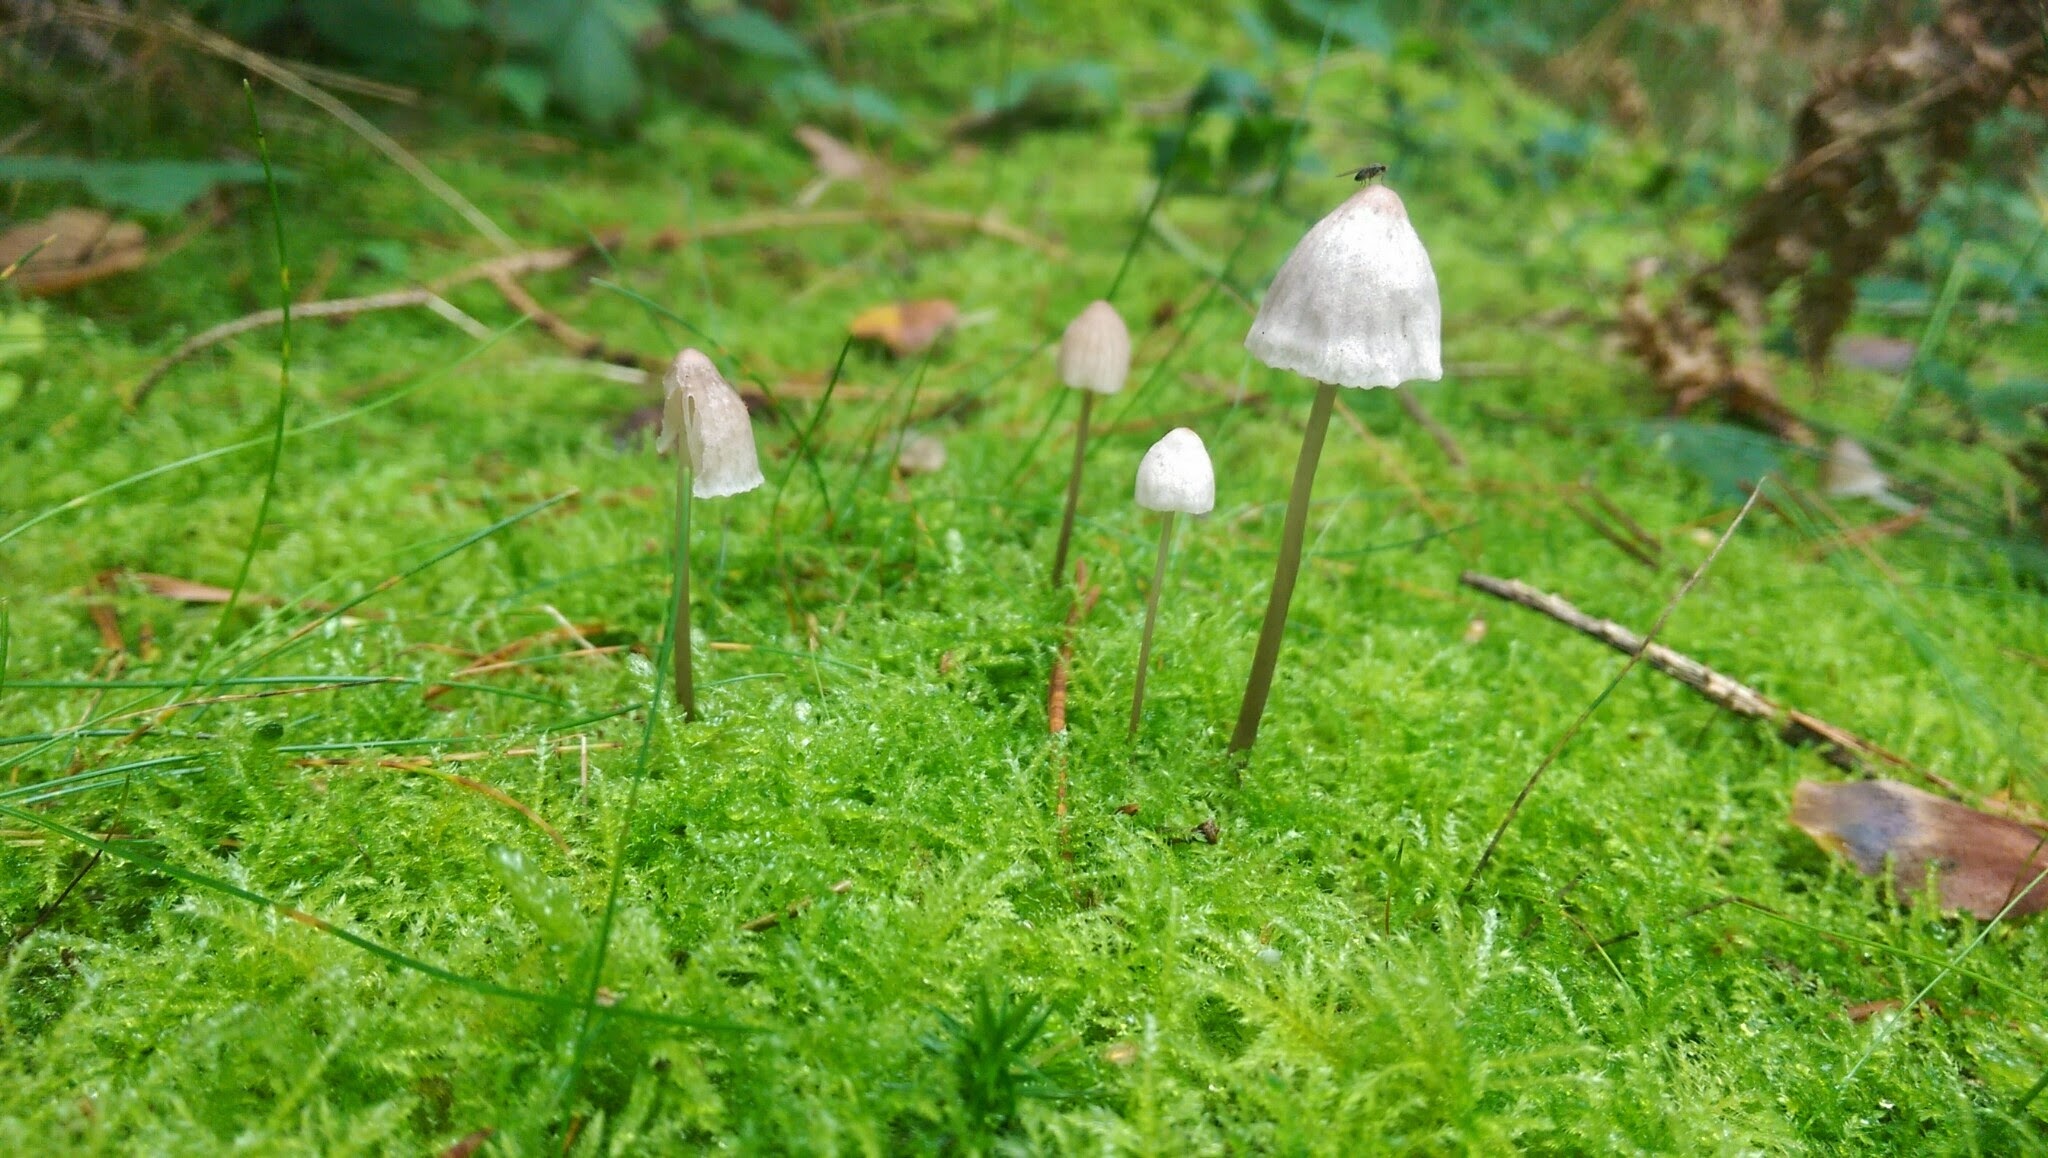
nature, forest, grass, plant, lawn, meadow, leaf, flower, moss, green, macro, natural, soil, flora, wildflower, fungus, mushrooms, wetland, woodland, habitat, flowering plant, natural environment, grass family, land plant